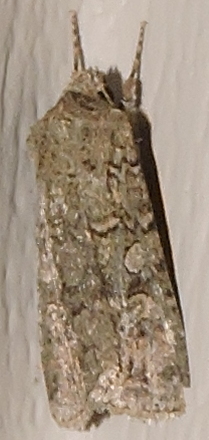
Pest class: cutworms